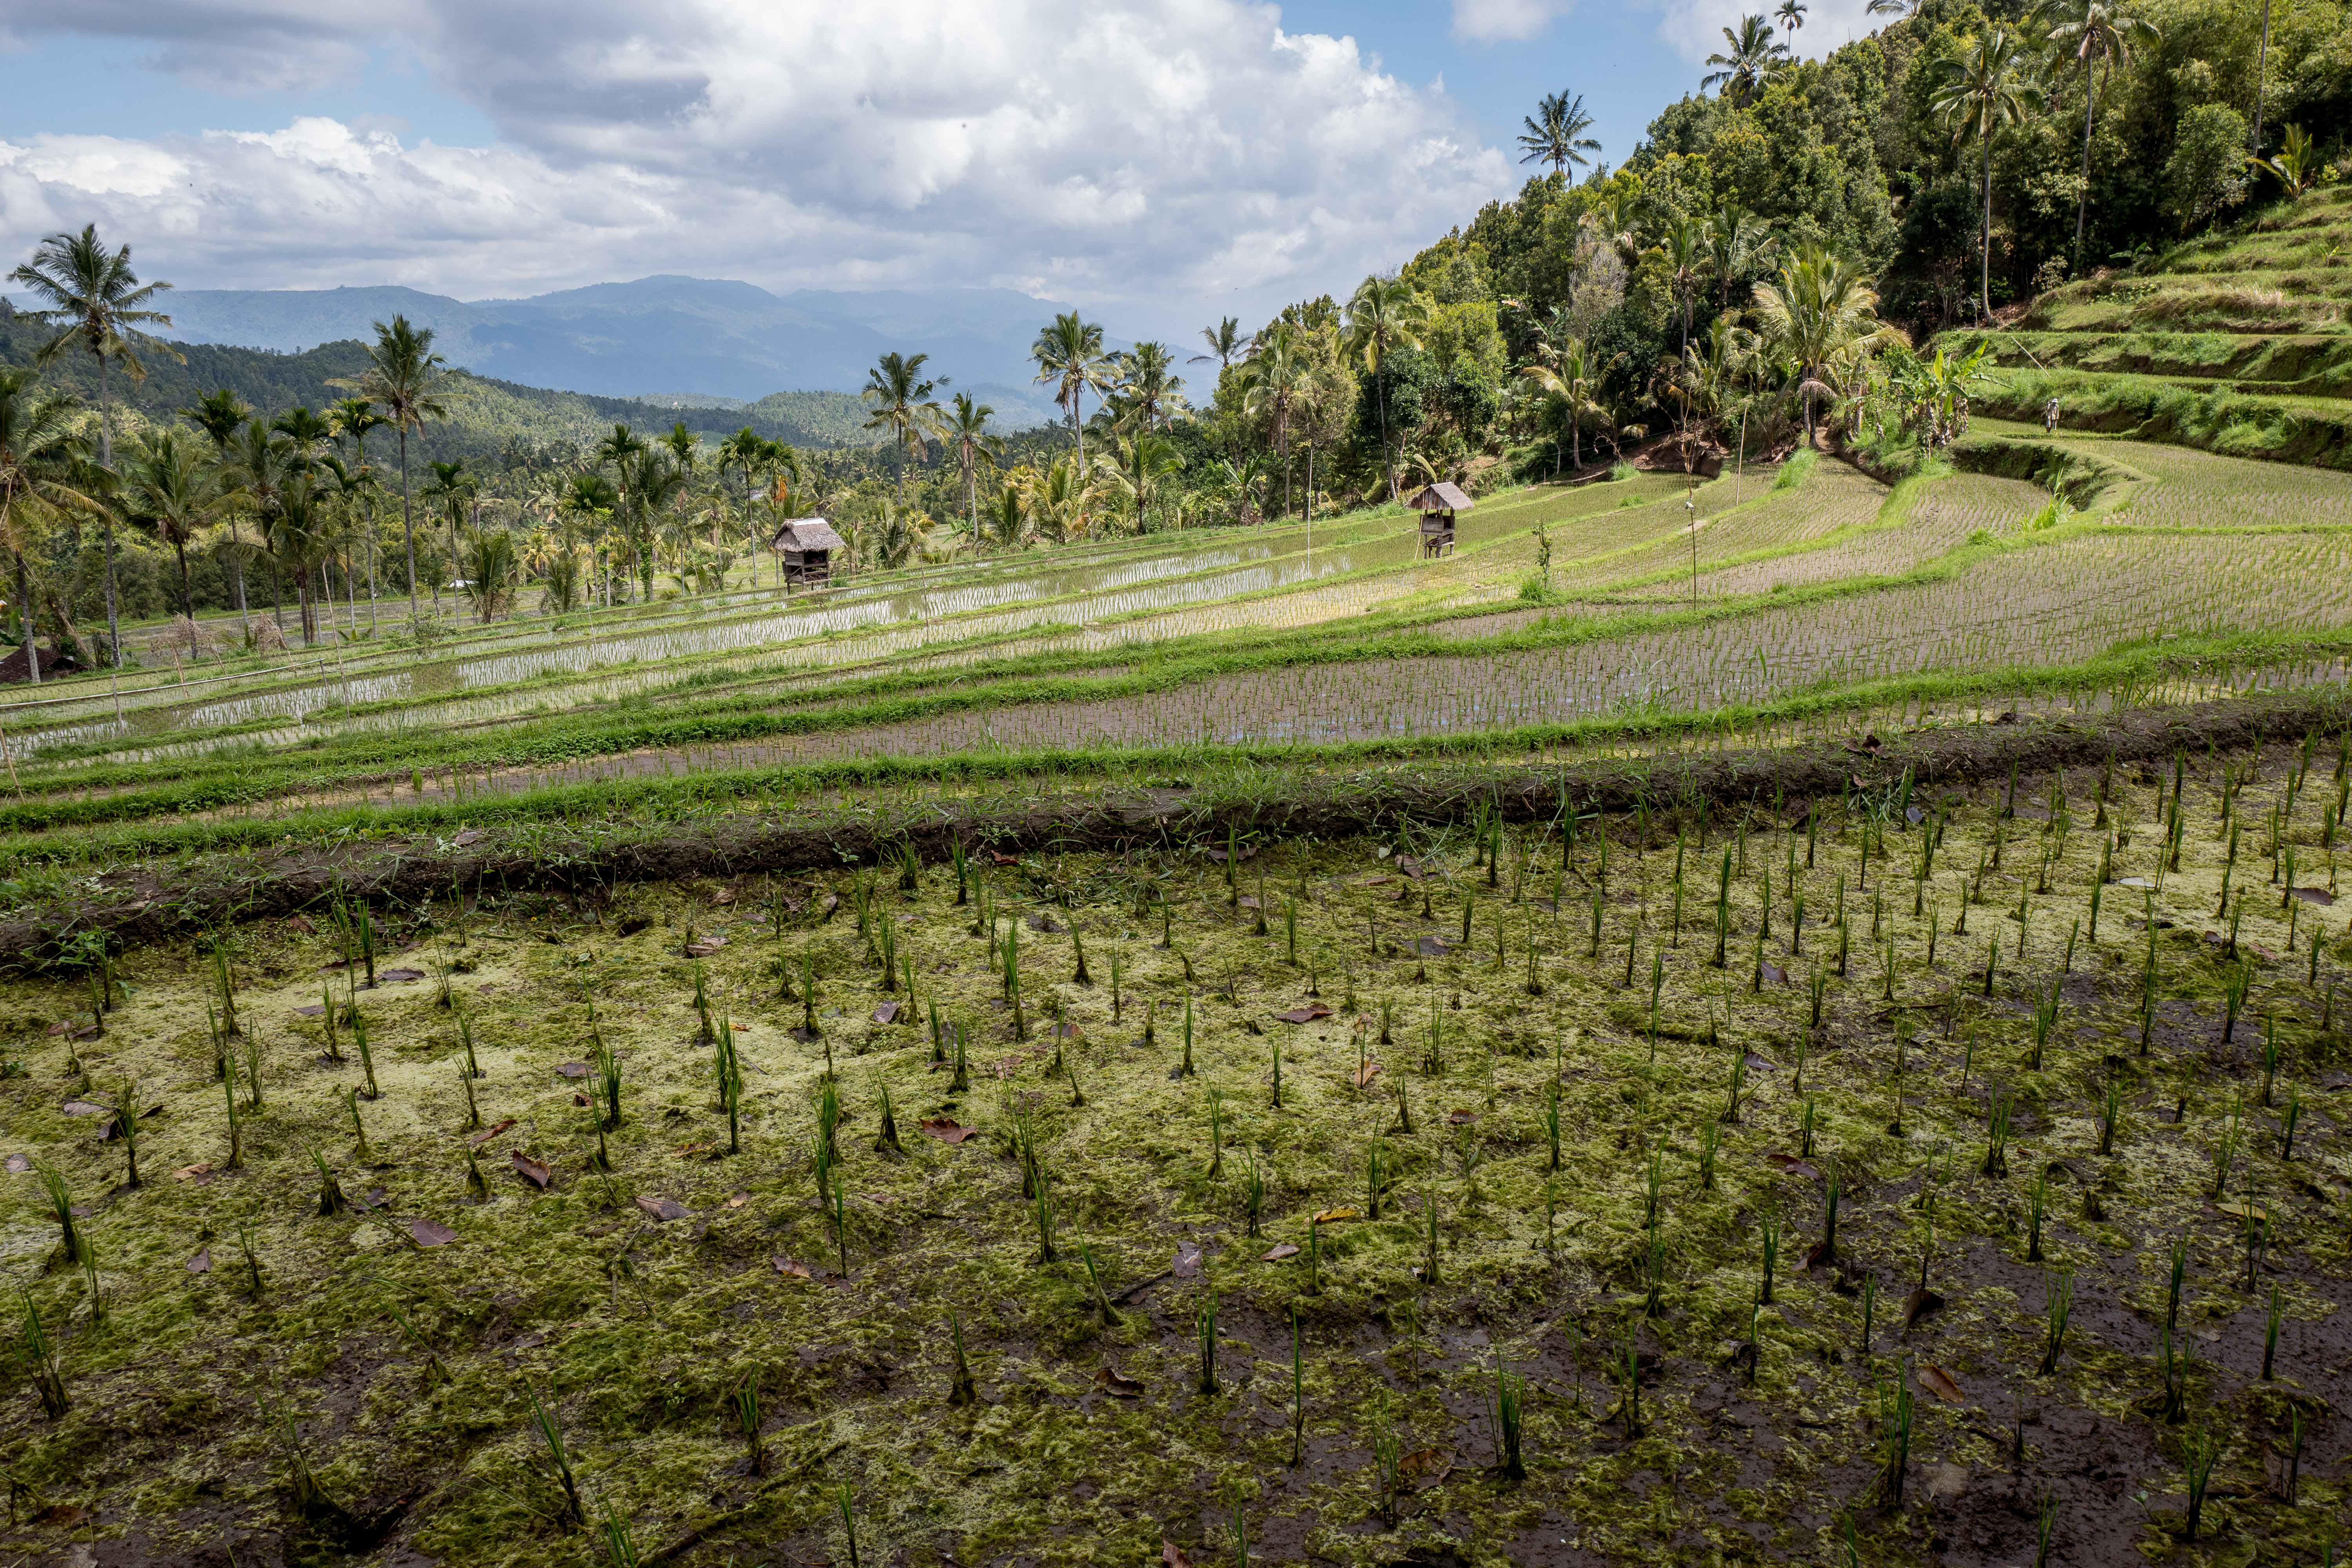
landscape, field, meadow, hill, flower, valley, feed, food, green, soil, asia, agriculture, rice, plain, world, terrace, plantation, plateau, crisis, landschaft, essen, asien, ecosystem, bali, reis, hunger, rural area, paddy field, staple, tabanan